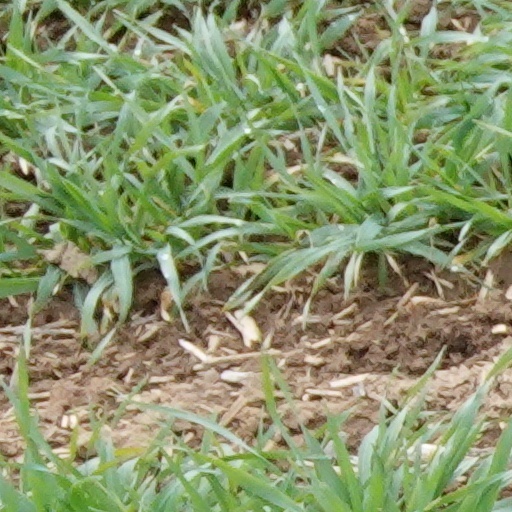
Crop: wheat